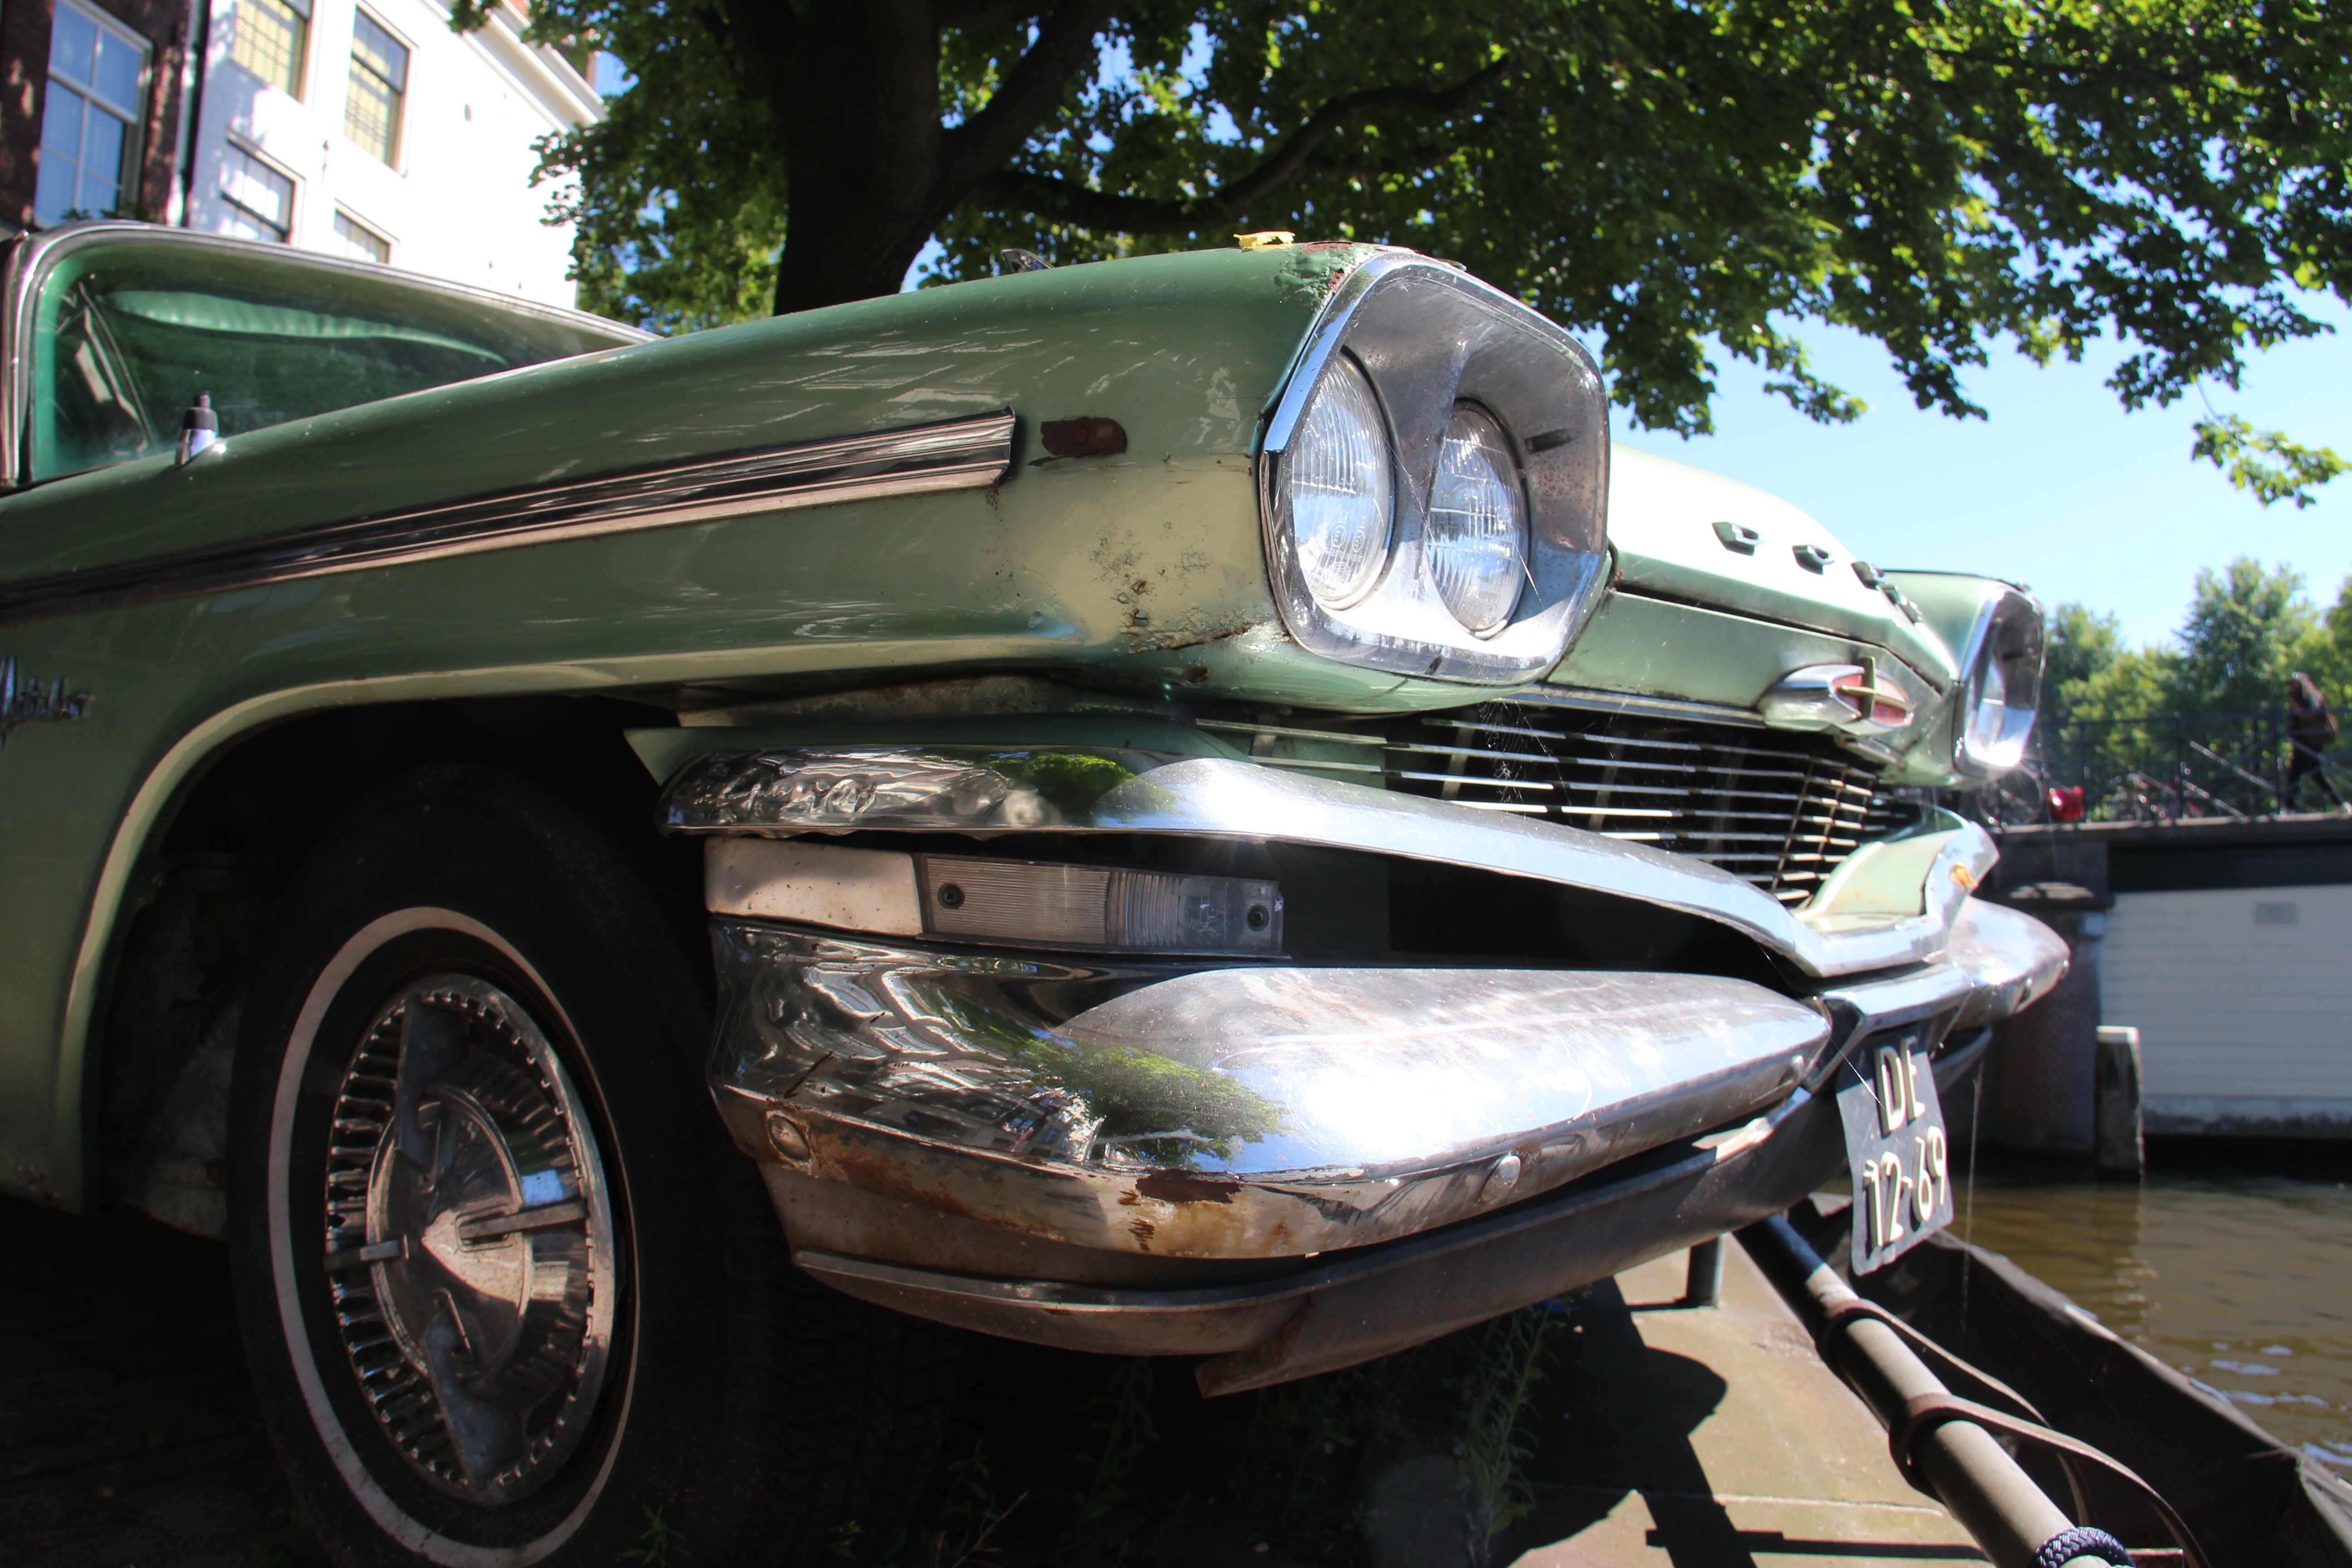
car, wheel, vehicle, motor vehicle, vintage car, bumper, sedan, convertible, antique car, land vehicle, automobile make, automotive exterior, luxury vehicle